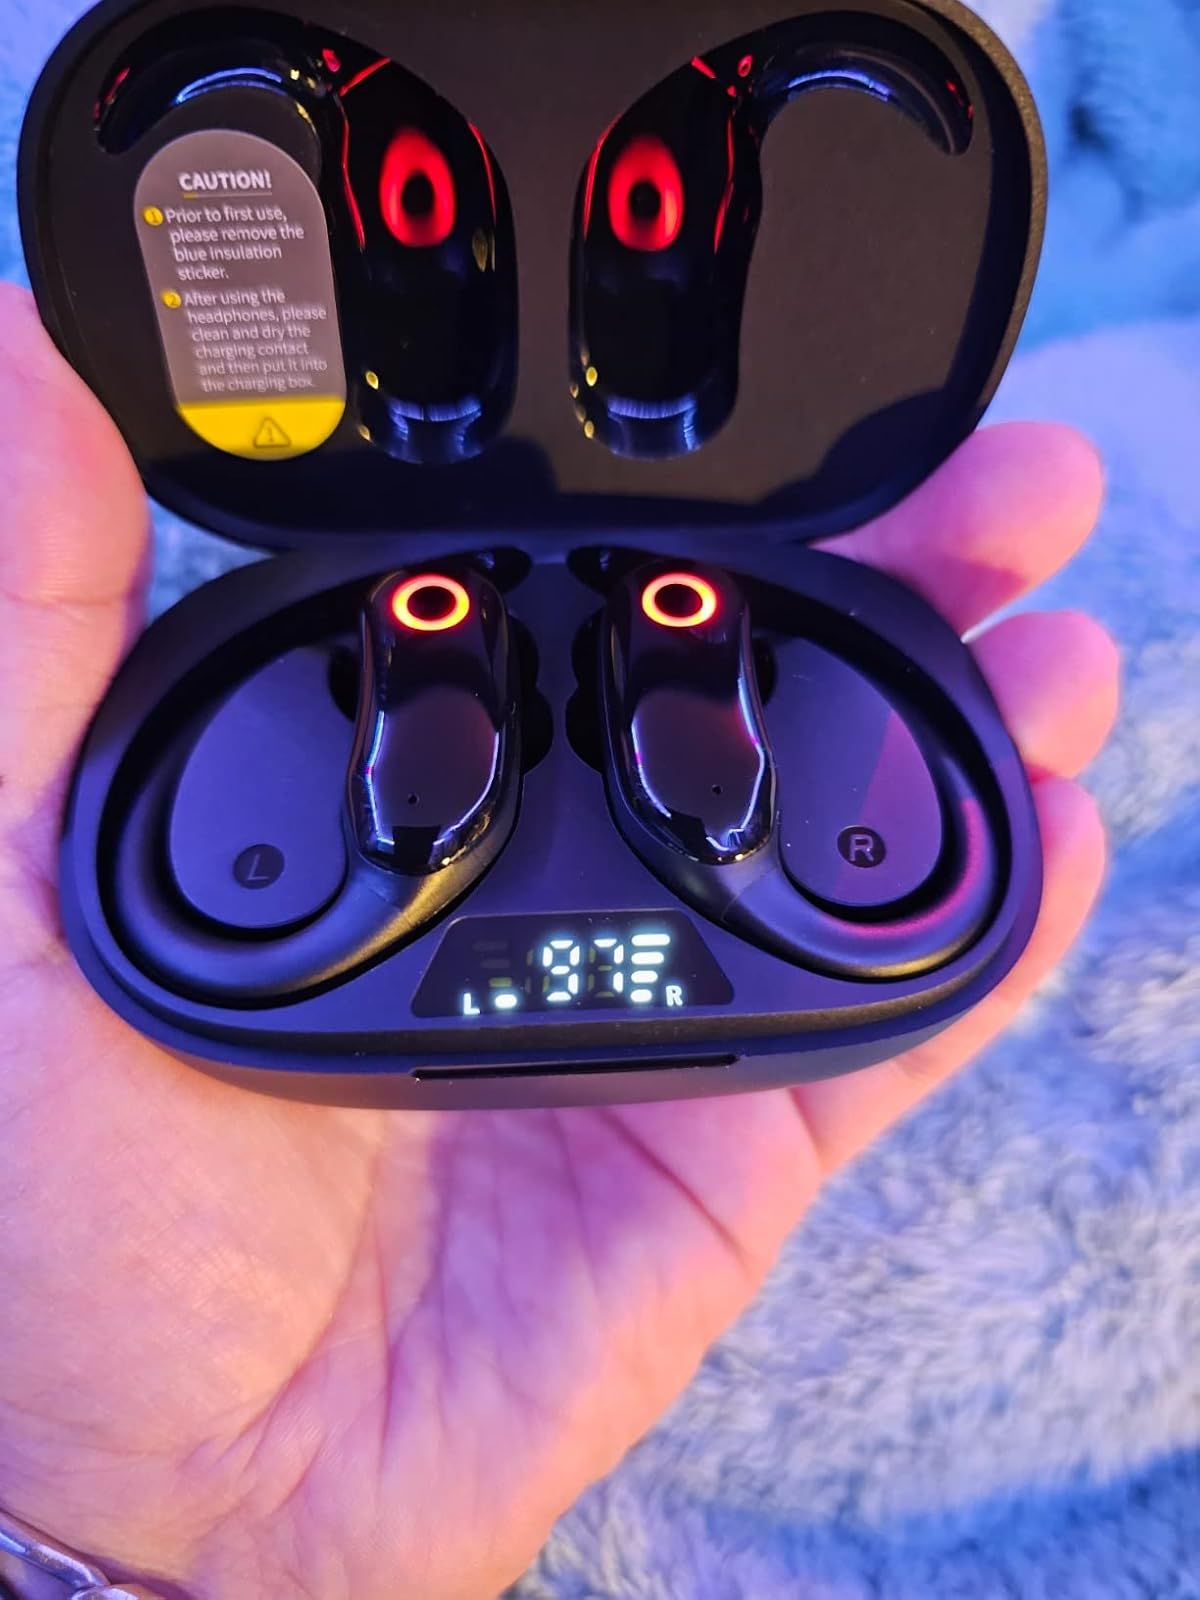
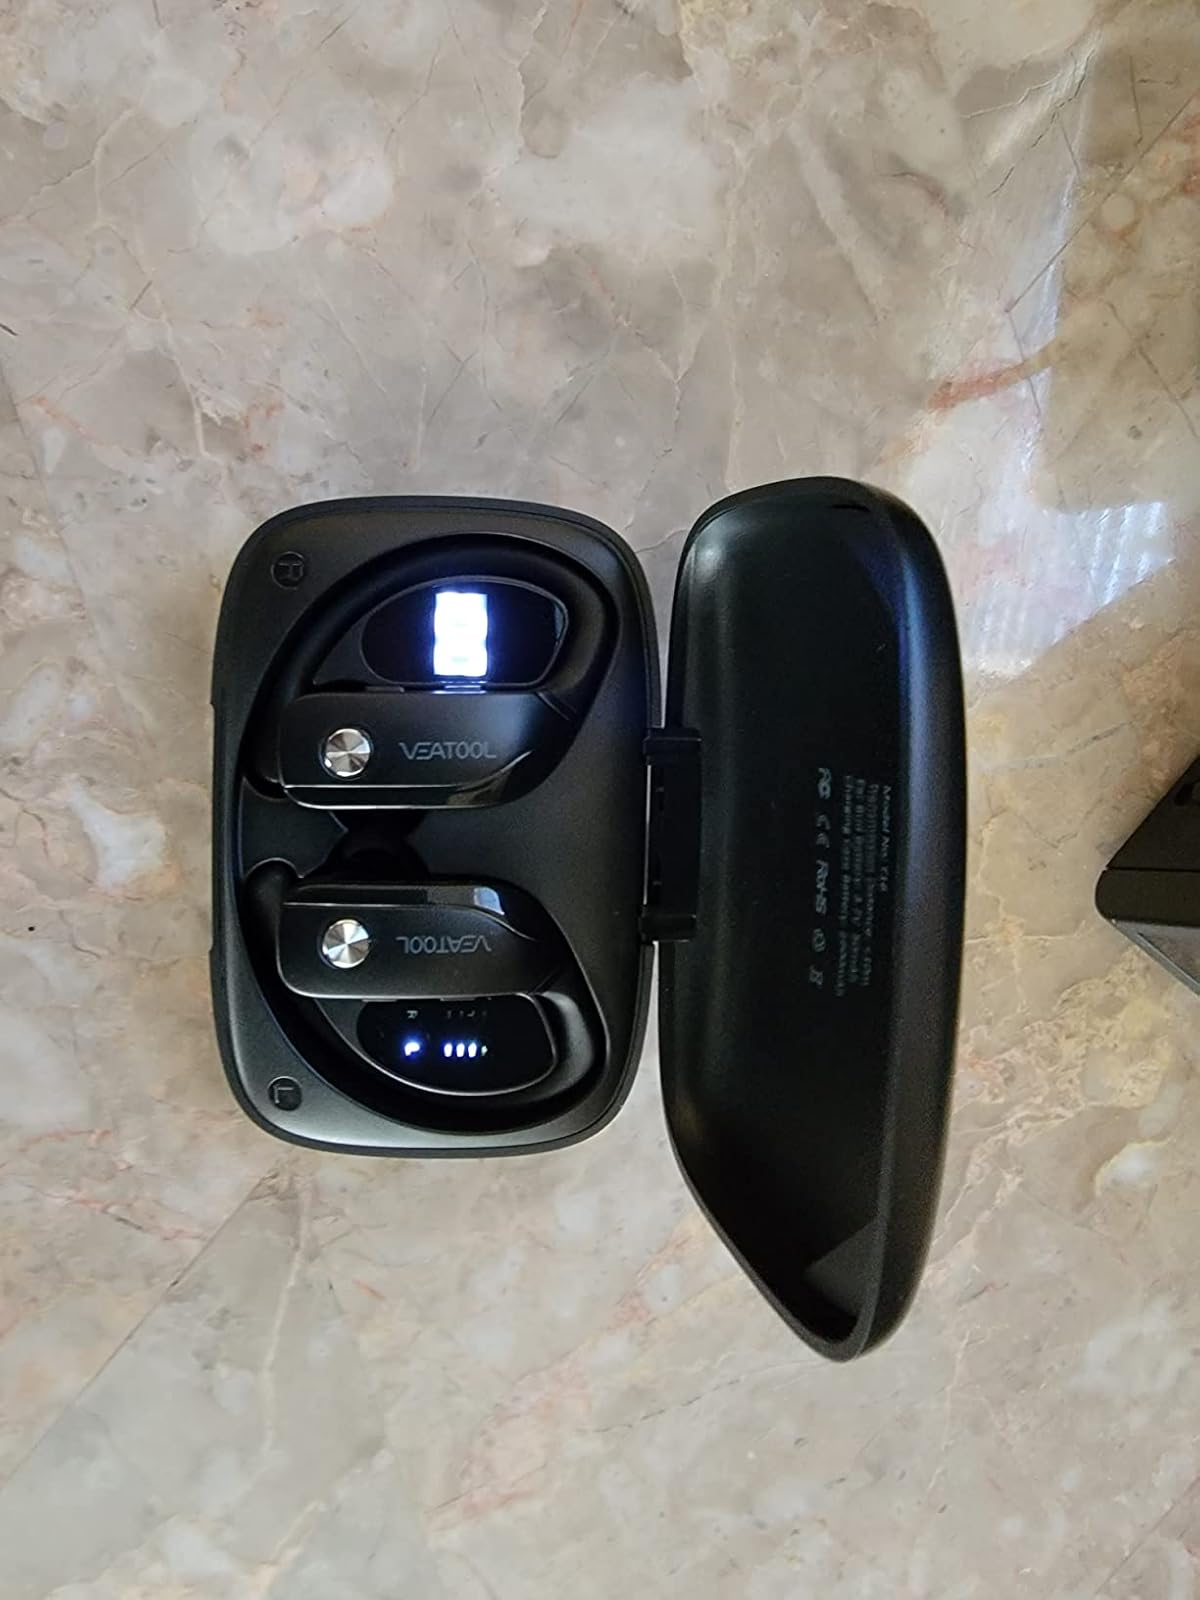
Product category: earbuds
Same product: no